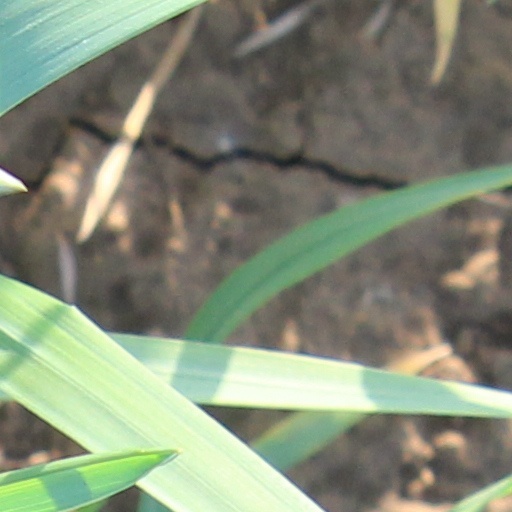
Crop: wheat